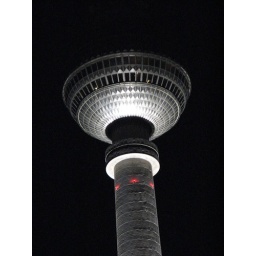
TV tower built in Soviet era